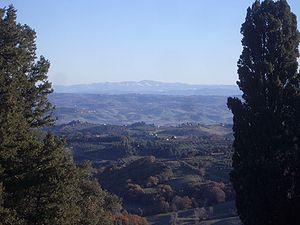
Le val d'Elsa, Valdelsa en italien, est la vallée de la rivière Elsa, affluent de l’Arno, qui prend sa source sur le flanc ouest de la Montagnola de Sienne entre Sienne et Radicondoli. Le fleuve coule dans la direction sud-nord dans un paysage de collines basses et arrondies avec une forte présence humaine.